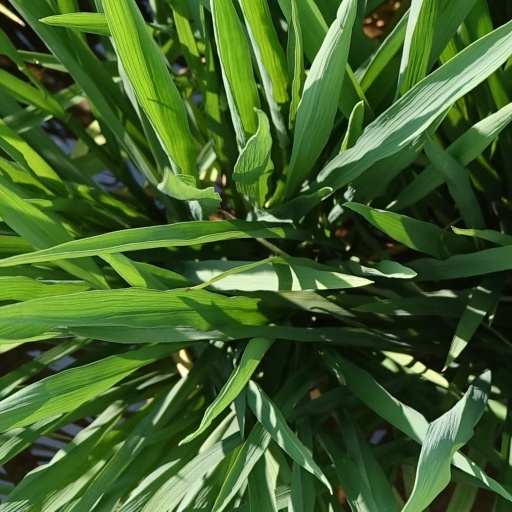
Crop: rice